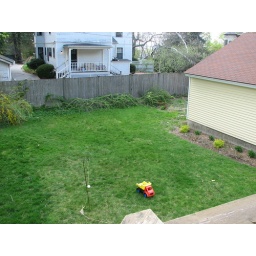
Deck over back yard. All grass now. Small bed near garage. Room behind the garage. Needs trees to block back neighbors